Second ladies and gentlemen of the United States

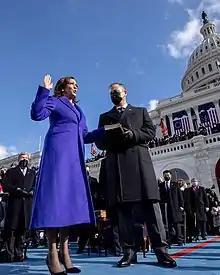
Doug Emhoff (right), the first second gentleman of the United States, standing next to his wife, Kamala Harris (left), the first female American vice president, during her inauguration on January 20, 2021.

Over time, the spouse of the vice president started to become more visible as the Office of the Vice President itself gained power and influence, and assumed additional responsibilities. In 2010, "Marie Claire" magazine described the role of second ladies as being "relegated to roast-chicken charity dinners and sit-and-smile political functions. They cherry-pick a cause or two...and pretty much stay out of the way." Presidential historian Gil Troy noted that during the Kennedy administration, one of Second Lady Lady Bird Johnson's roles was to replace First Lady Jacqueline Kennedy when she withdrew from public appearances, often at the last minute; Johnson replaced Kennedy on more than 50 occasions.